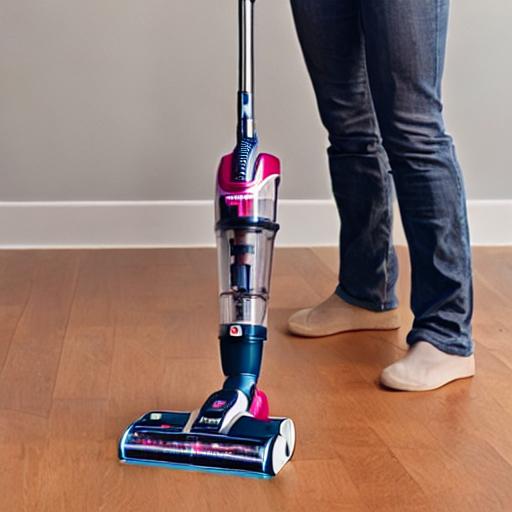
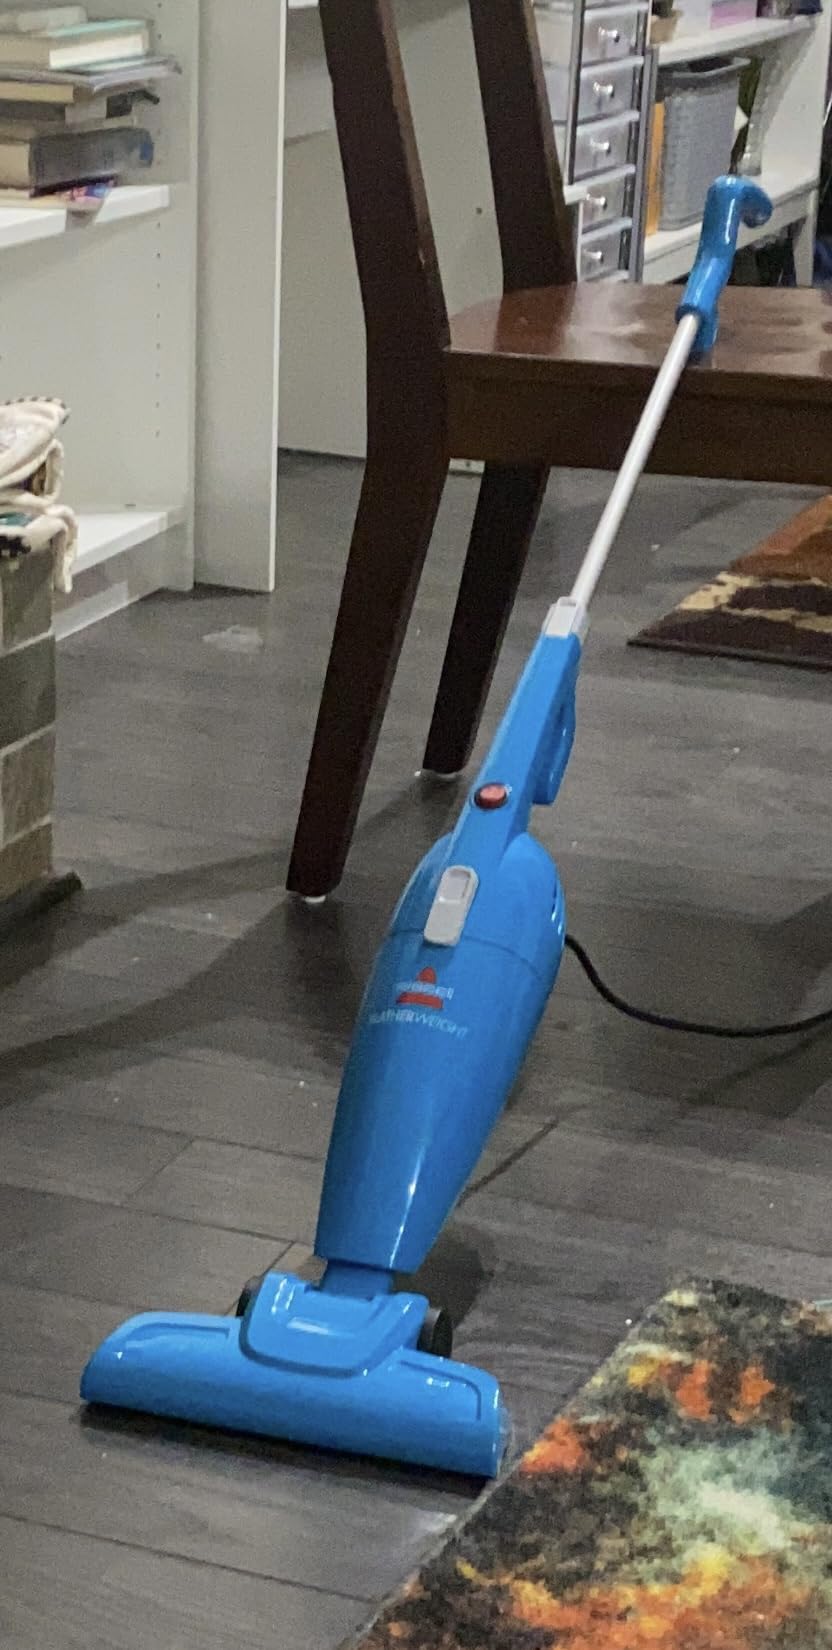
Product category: items_vacuum
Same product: no